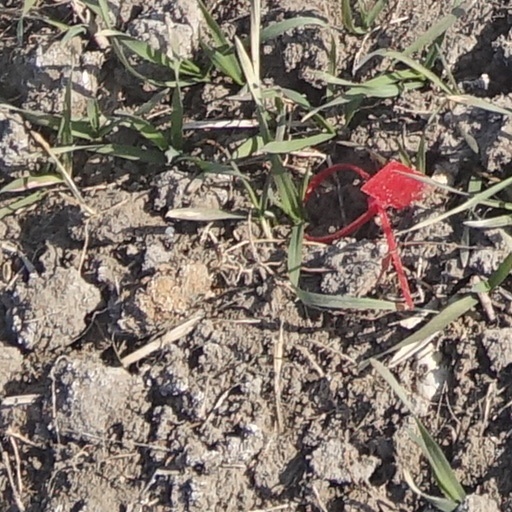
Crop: wheat